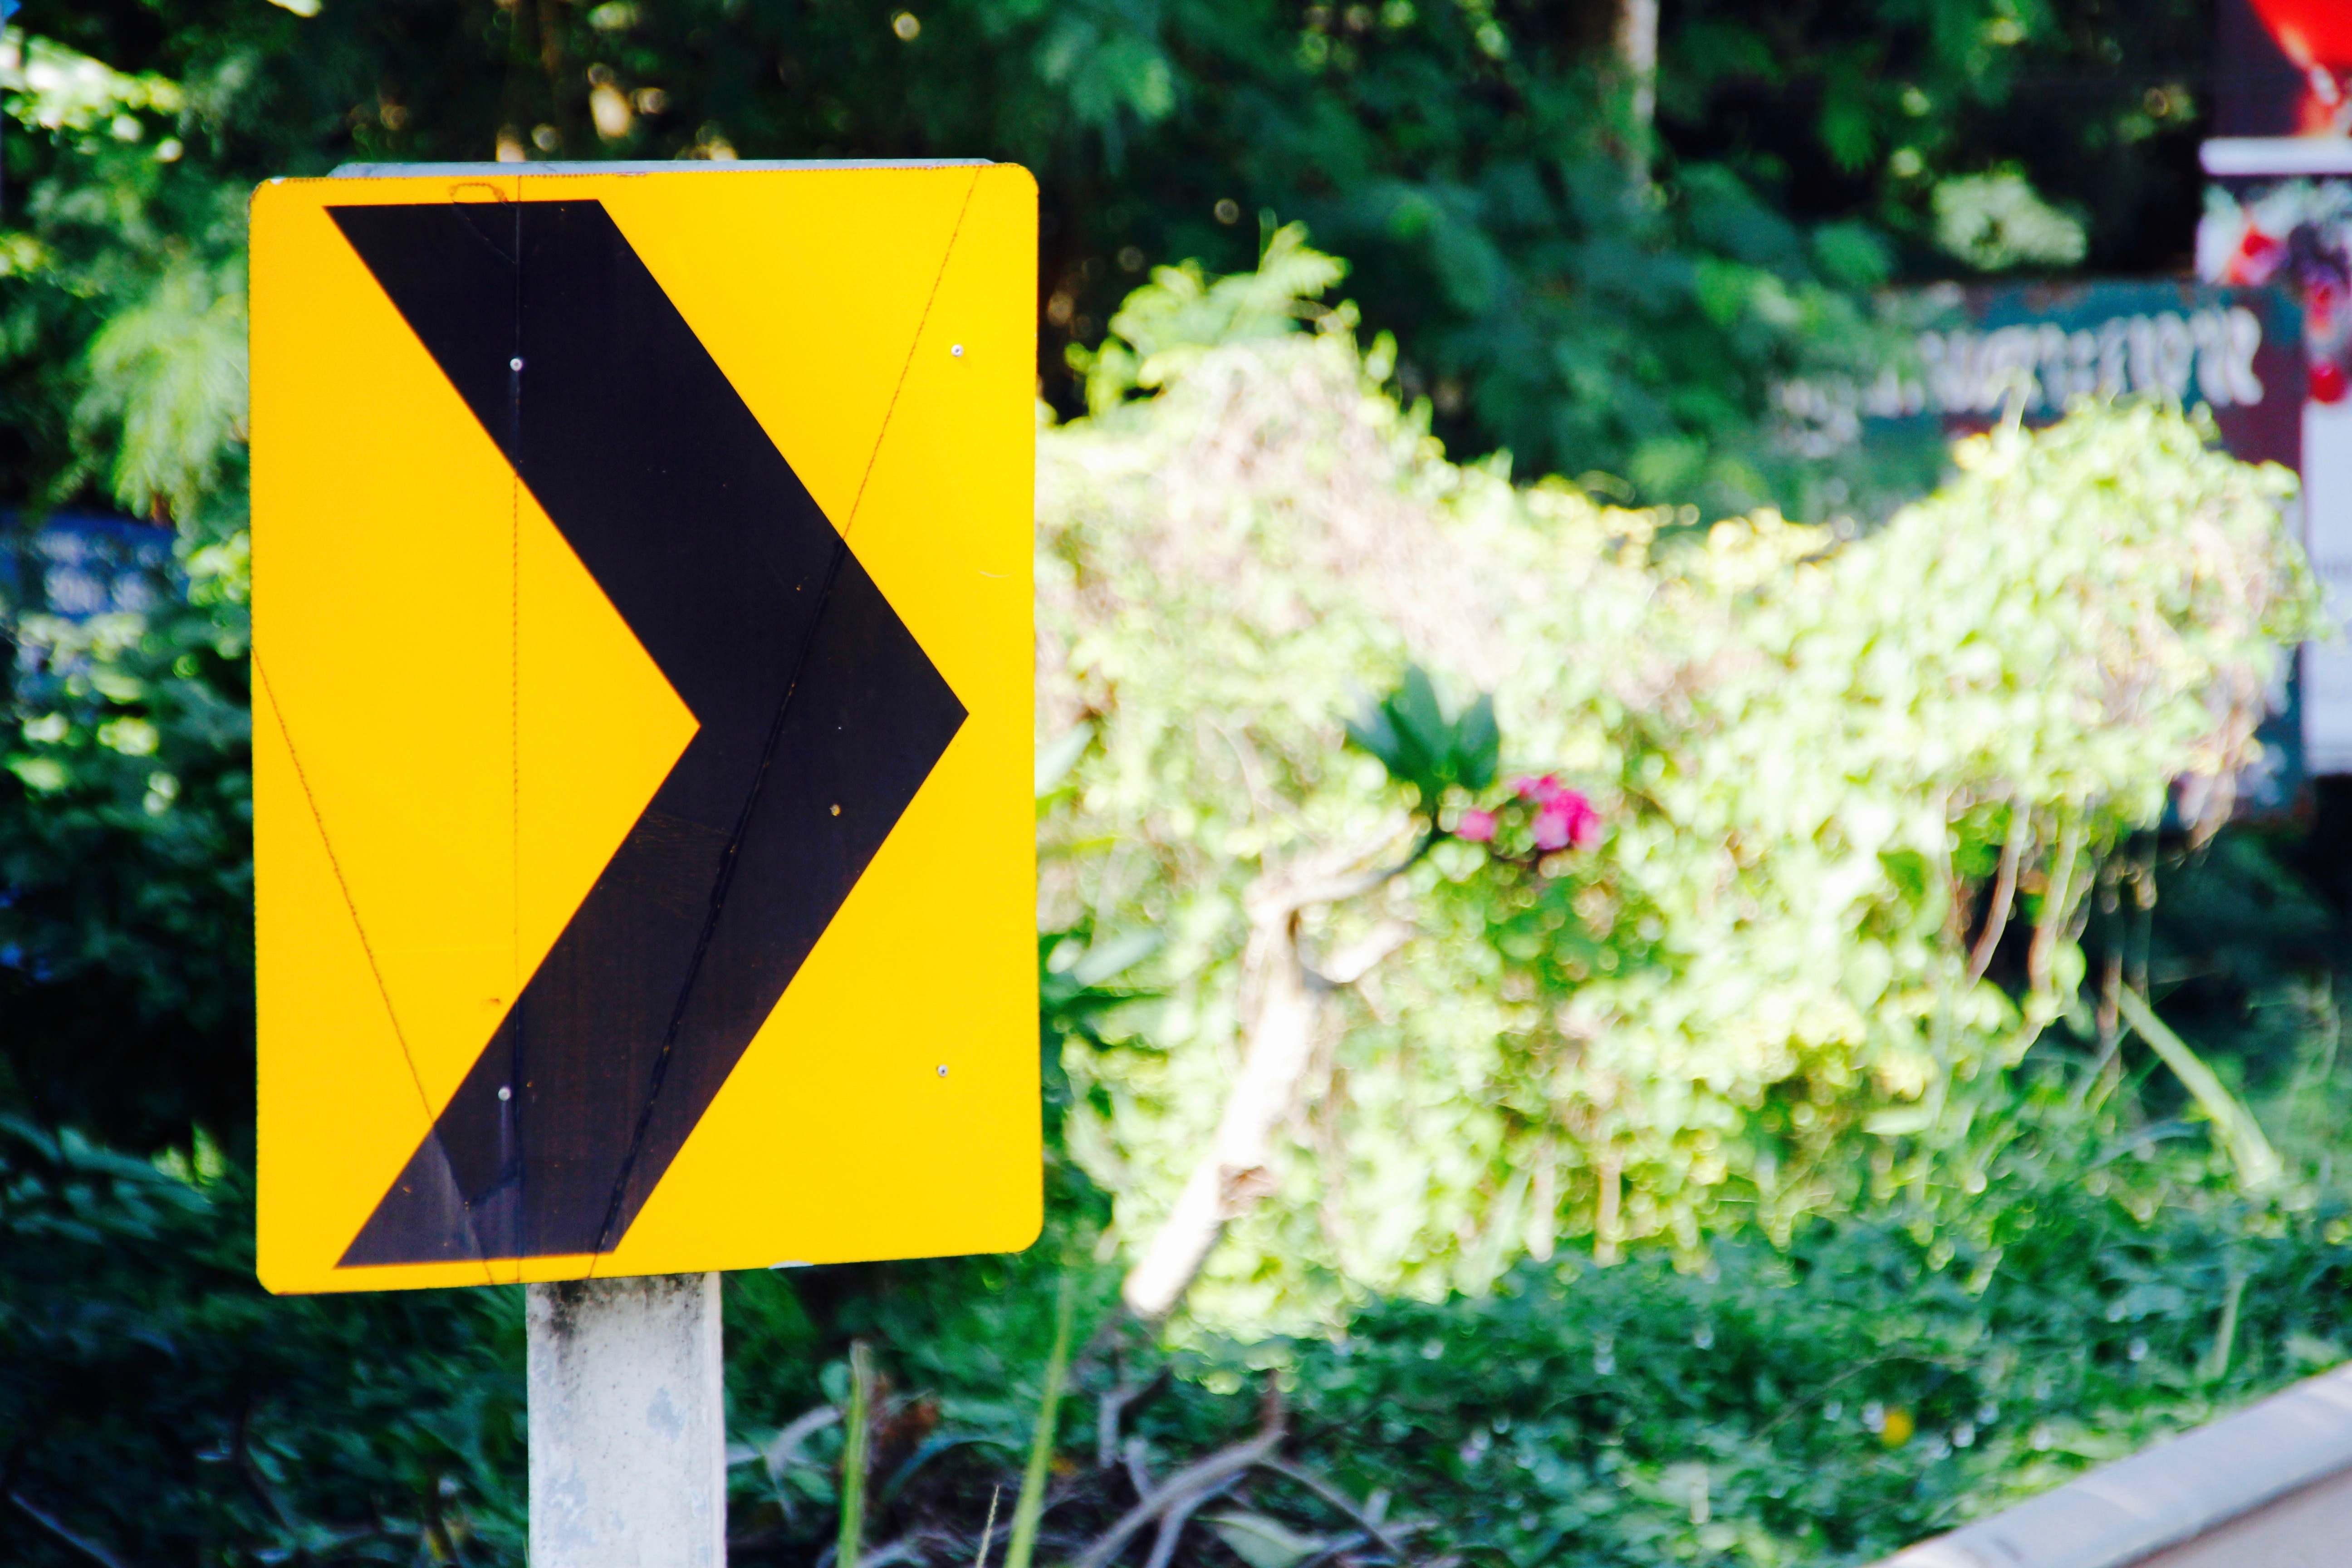
grass, road, lawn, leaf, flower, sign, green, color, street sign, yellow, signage, road sign, turn, warning, attention, limit, traffic sign, turn right